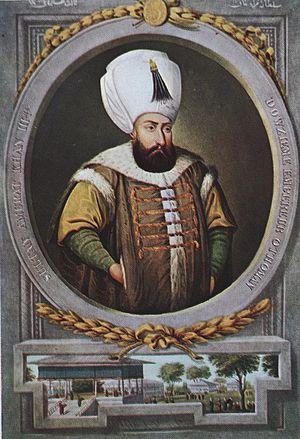
La liste des sultans de l'Empire ottoman réunit les trente-six souverains de l'Empire ottoman, de sa fondation à la fin du XIIIᵉ siècle à sa disparition au début du XXᵉ siècle. Ils appartiennent tous à la dynastie ottomane, issue du fondateur de l'empire, Osman. À partir de 1517, ils détiennent également le titre de calife.
En 632, à la mort de Mahomet, prophète de l'islam, c'est un calife qui prend le commandement des musulmans.
Mourad III fut le 12ᵉ sultan de l'Empire ottoman. Il régna de 1574 jusqu'à sa mort.